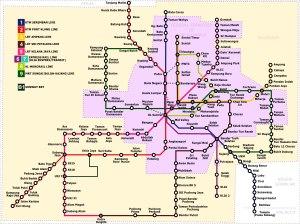
Kuala Lumpur, souvent désignée par ses initiales KL, est l'une des deux capitales de la Malaisie. Cœur industriel, financier et culturel du pays, la ville a une superficie de 243 km² et compte plus de 1 600 000 habitants. Son agglomération, nommée Grand Kuala Lumpur ou Vallée du Kelang, en compte plus de 7 300 000 en 2010 : il s'agit de la ville la plus peuplée du pays et une de celles connaissant la plus forte croissance urbaine et économique d'Asie du Sud-Est. Le Territoire fédéral de Kuala Lumpur délimite l'agglomération et constitue l'un des trois territoires fédéraux de Malaisie ; il est entièrement enclavé dans l’État de Selangor, au milieu de la côte ouest de la Malaisie péninsulaire.